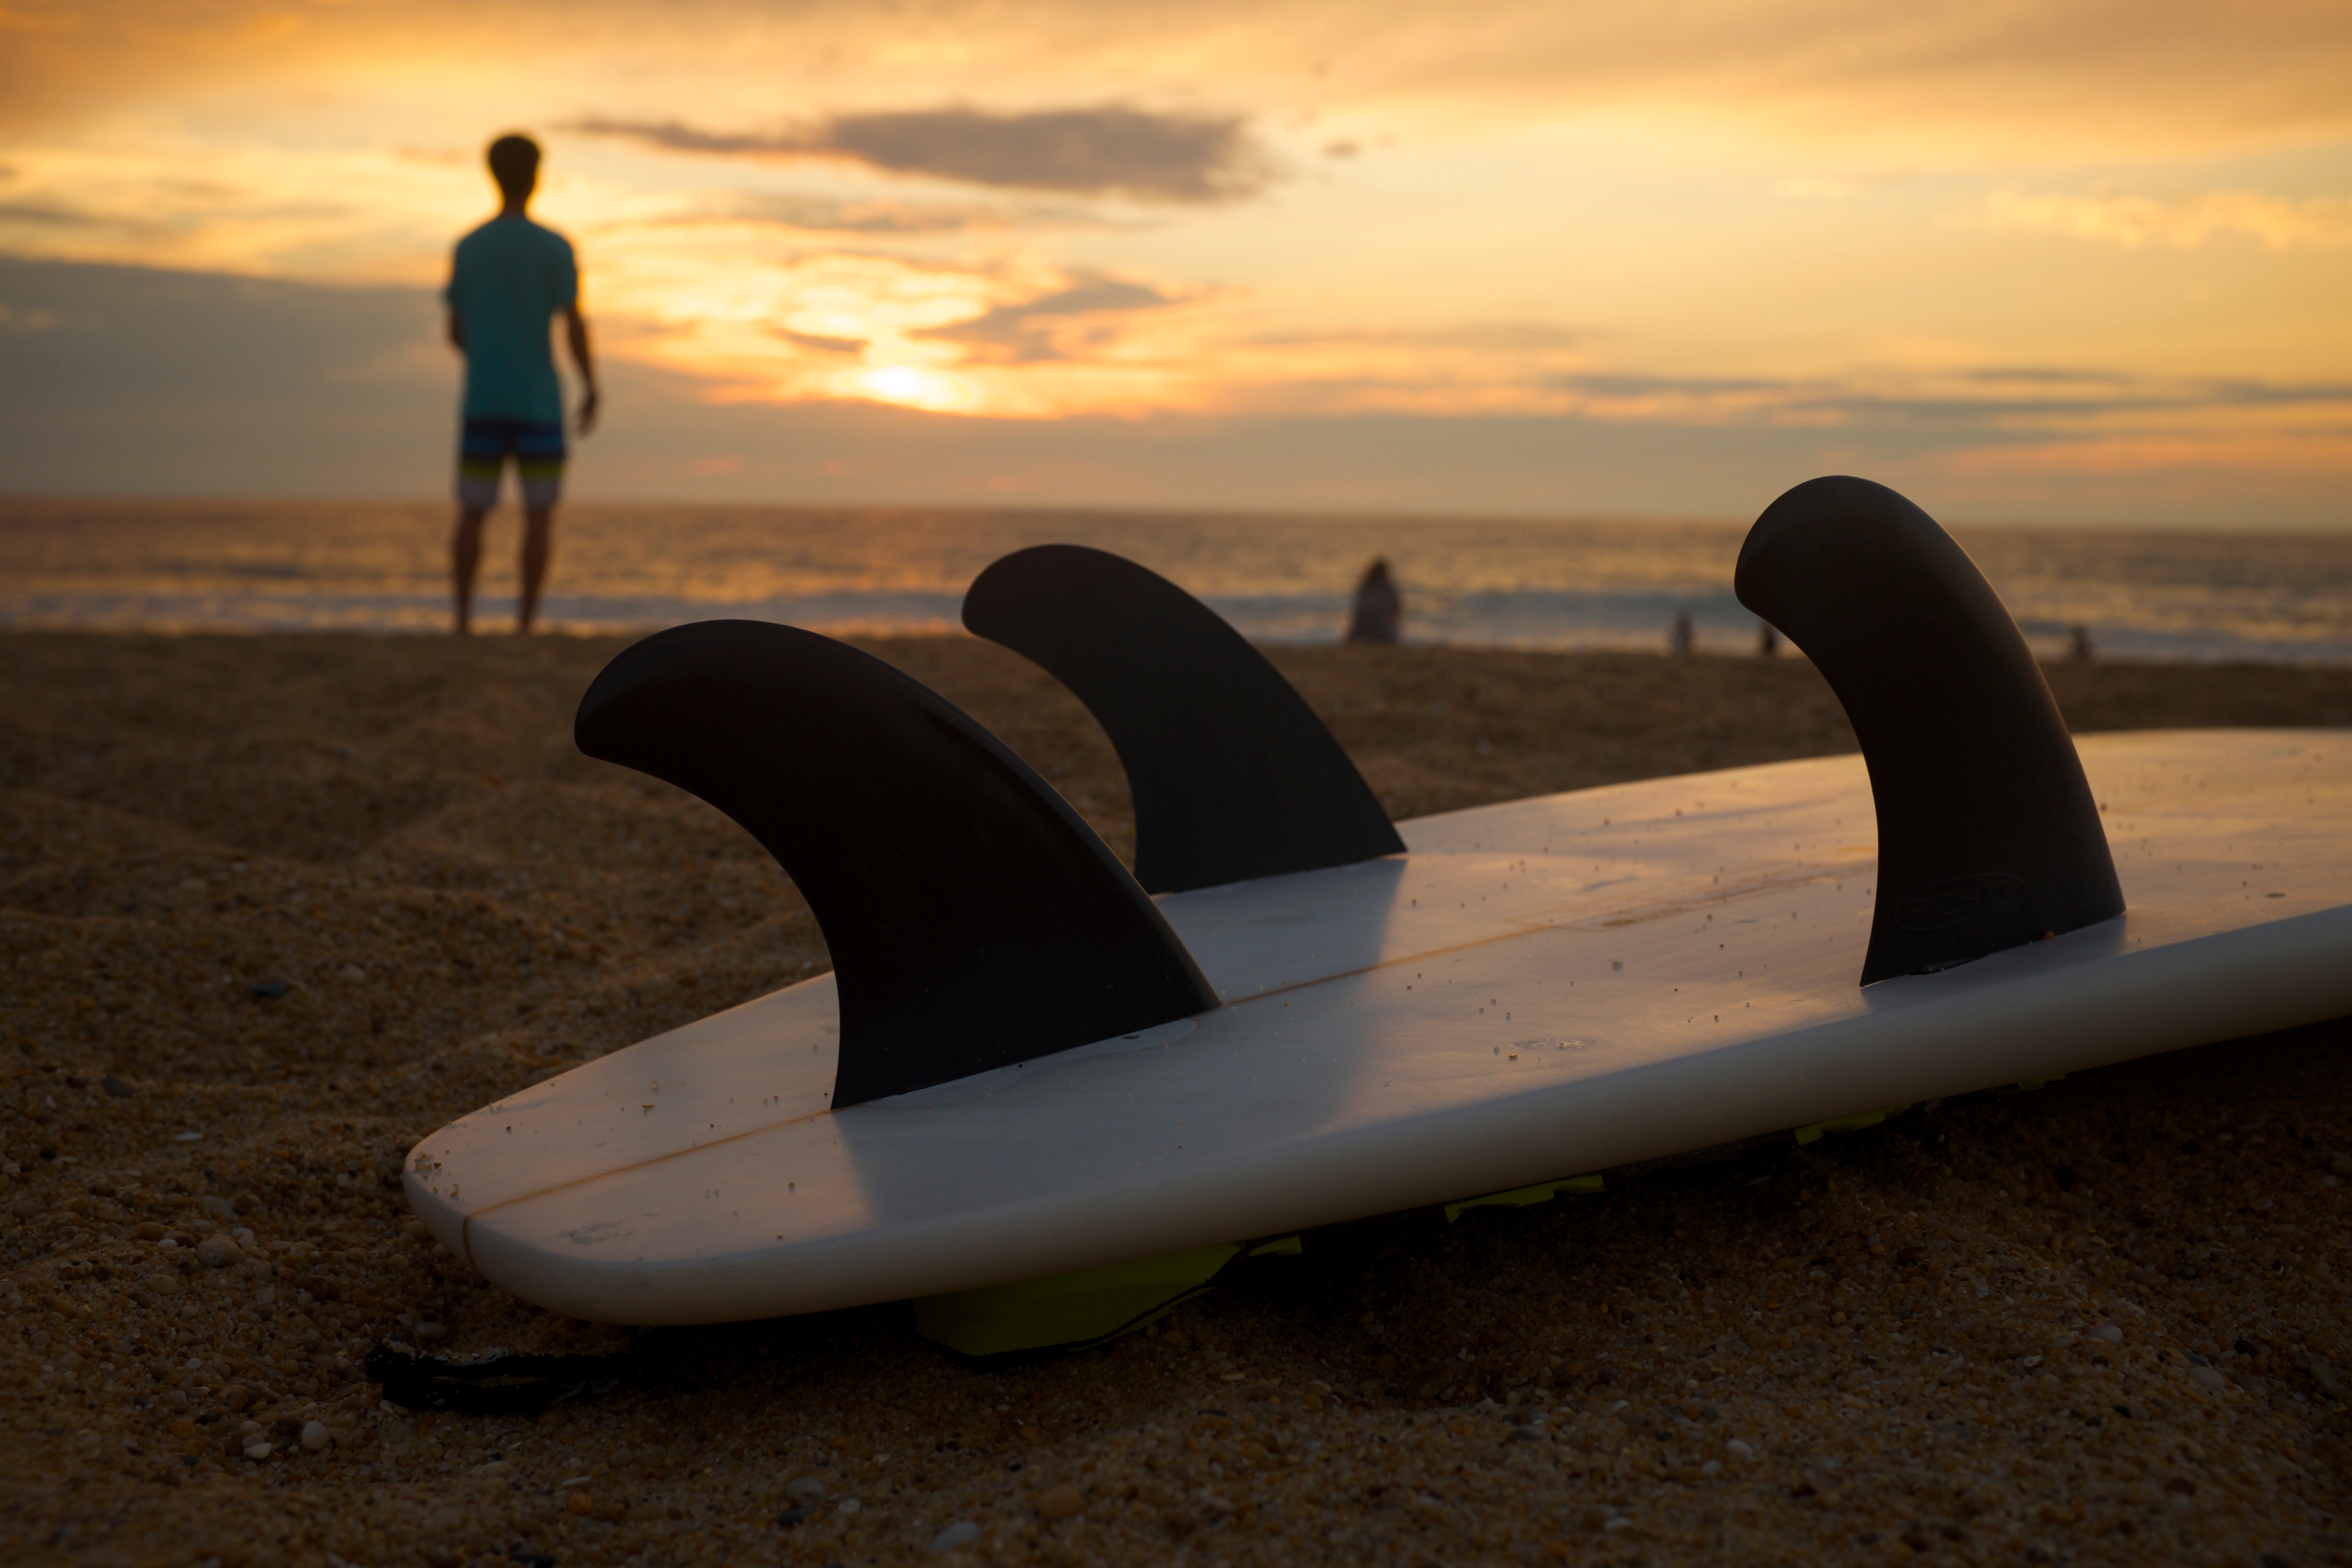
beach, sea, sand, wing, sunset, surfer, airplane, surf, vehicle, surfboard, toy, atmosphere of earth, surfing equipment and supplies